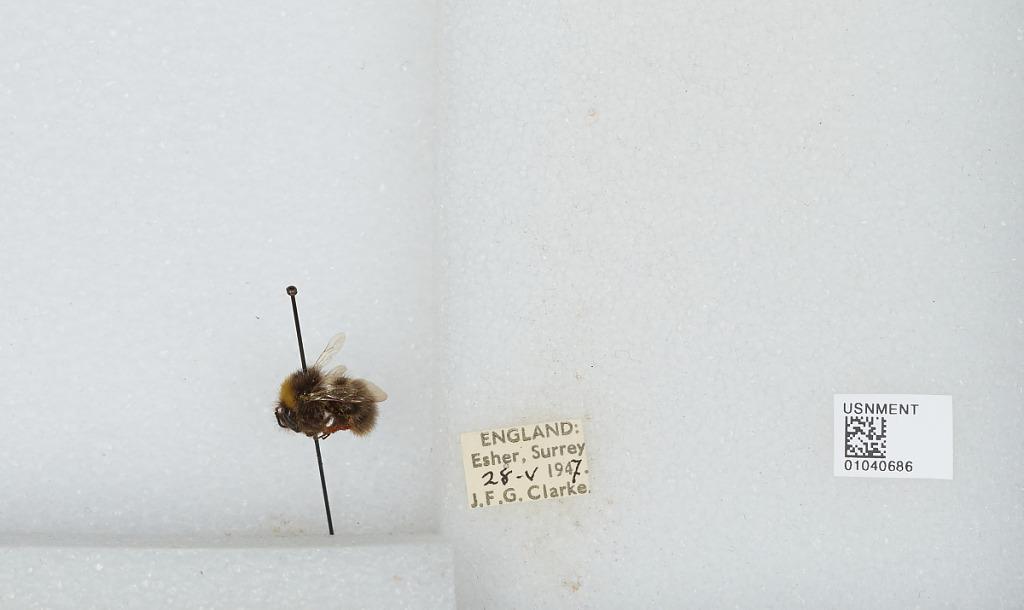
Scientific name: Bombus (Pyrobombus) pratorum (Linnaeus)
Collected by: J. Clarke
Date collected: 1947-5-28
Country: United Kingdom
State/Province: England
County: Surrey
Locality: Esher
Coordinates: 51.3691, -0.365